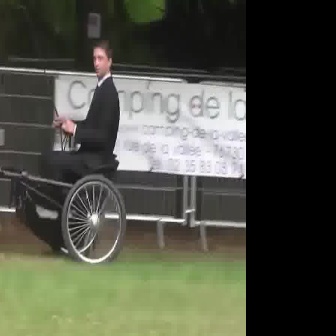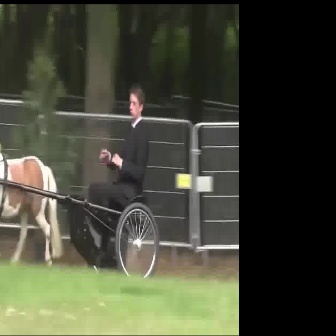
  Please identify the target specified by the bounding box [17,160,125,268] in the first image and locate it in the second image. Return the coordinates in [x_min,y_min,x_max,y_max] format.
Answer: [68,193,159,284]